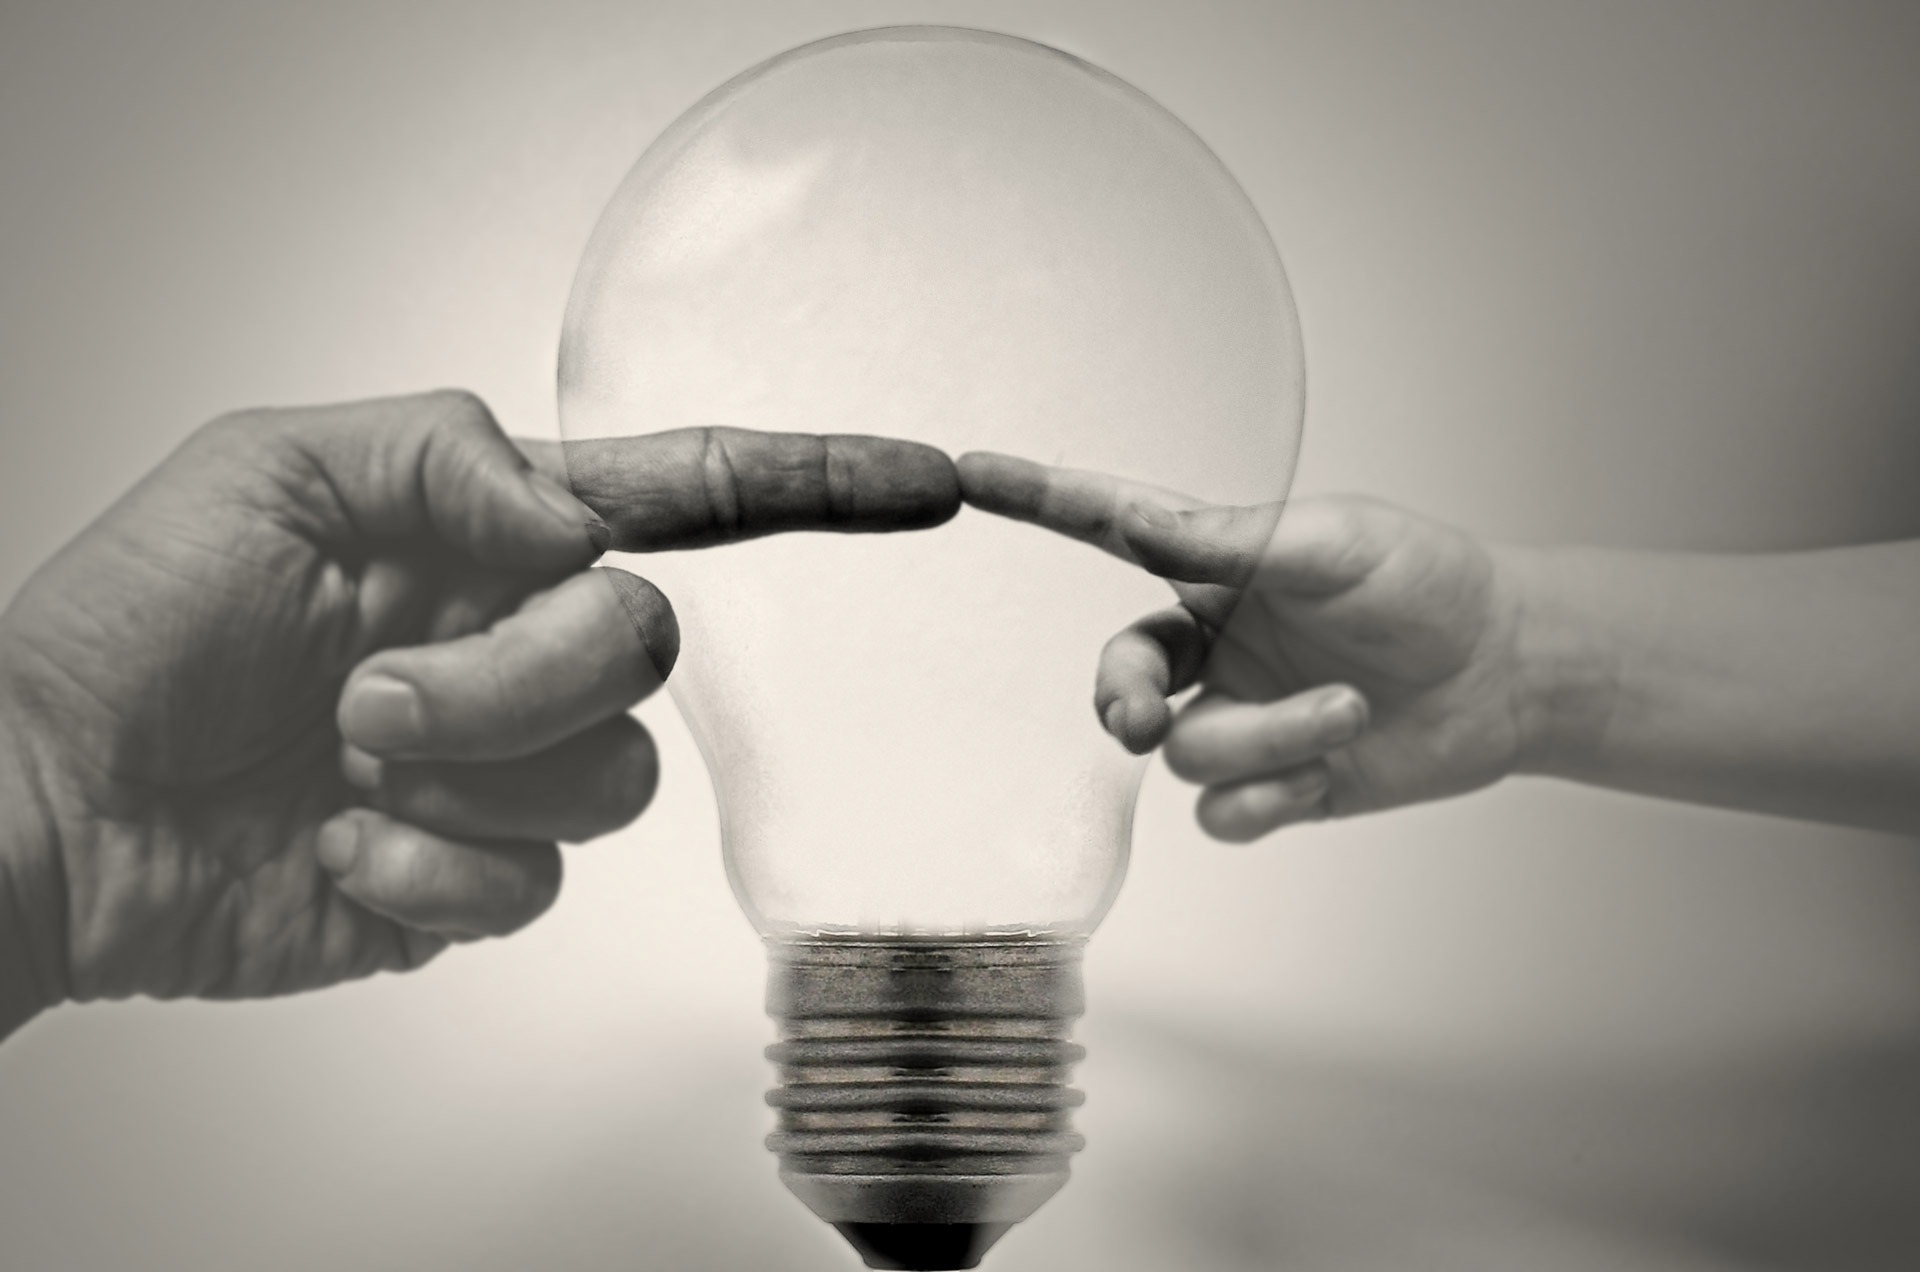
hand, light, black and white, white, glass, home, dark, shop, finger, bulb, glow, business, monochrome, arm, lighting, eco, close up, background, hands, fingers, head, saving, job, light effect, sense, monochrome photography, incandescent light bulb